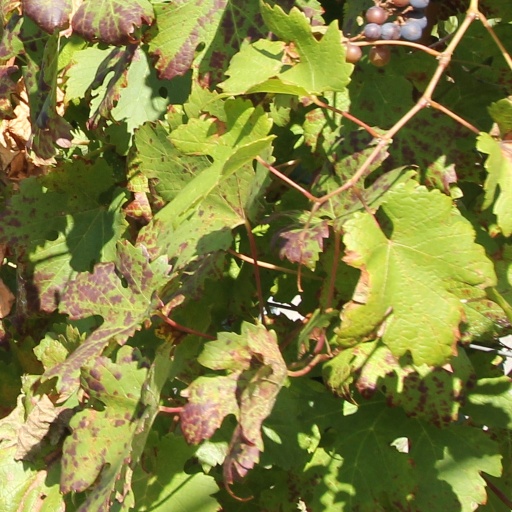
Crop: grape